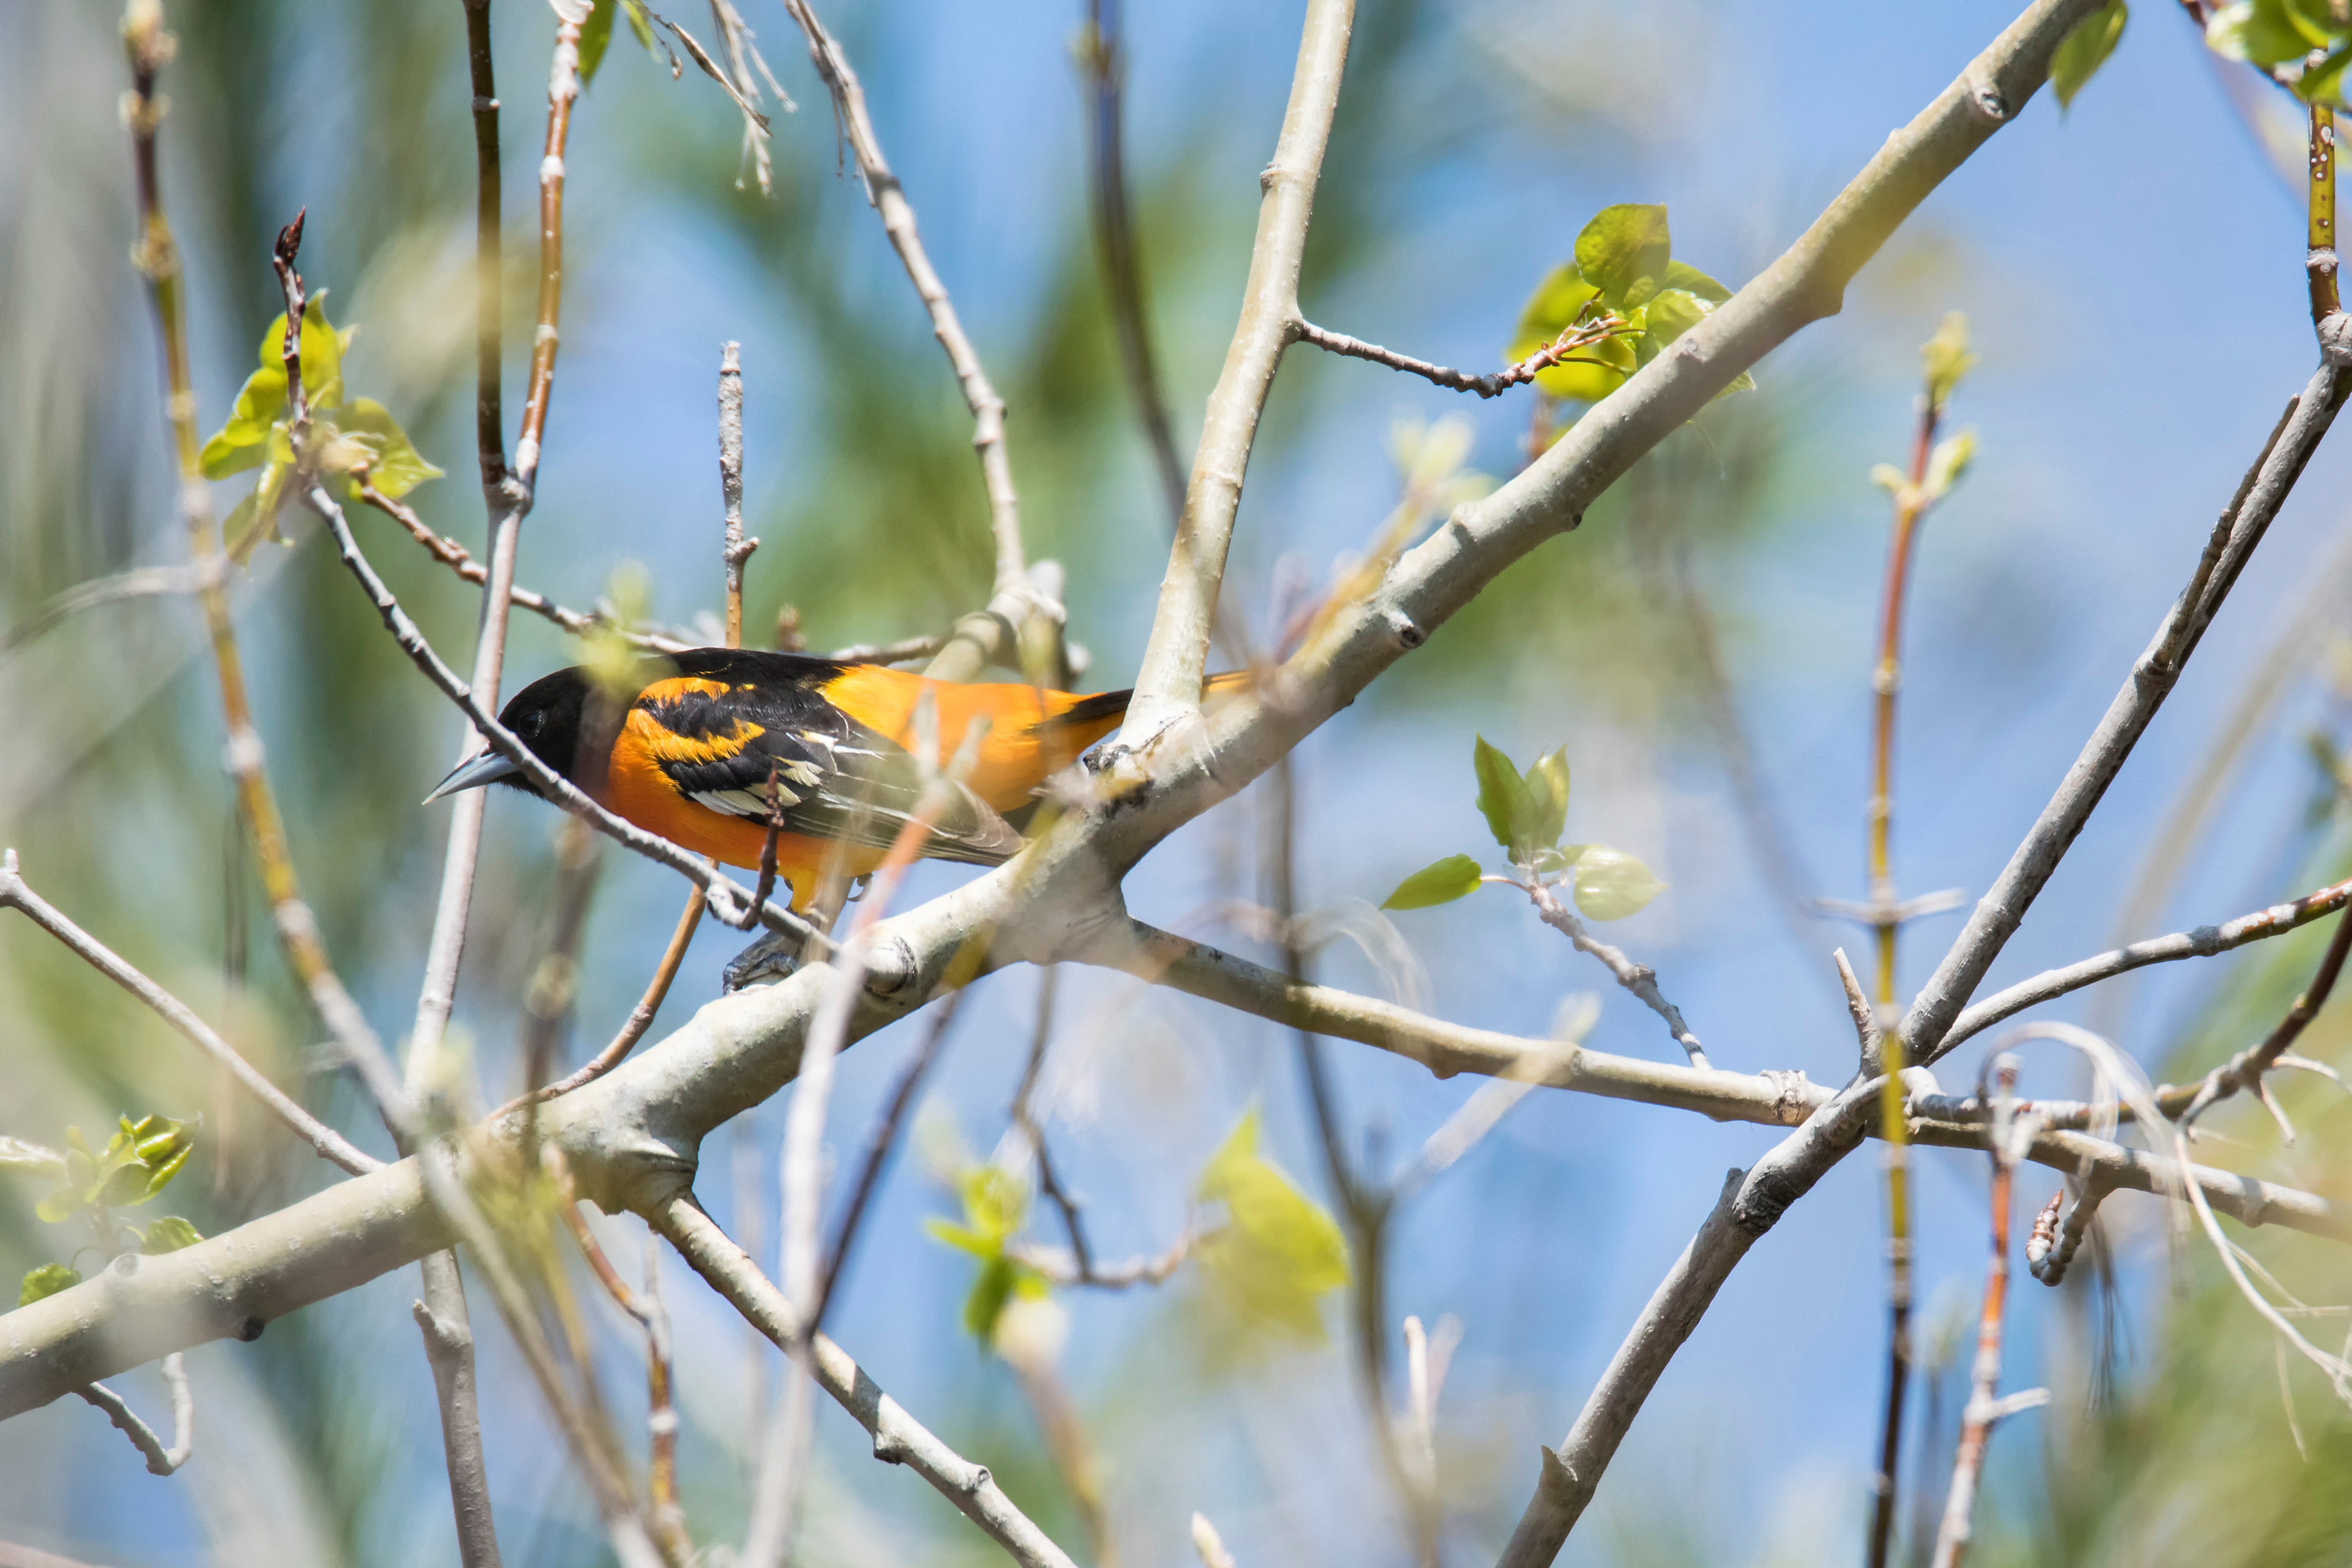
nature, branch, bird, flower, wildlife, flora, fauna, twig, de, canada, vertebrate, quebec, finch, baltimore, sherbrooke, oiseau, oriole, old world flycatcher, thorns spines and prickles, perching bird